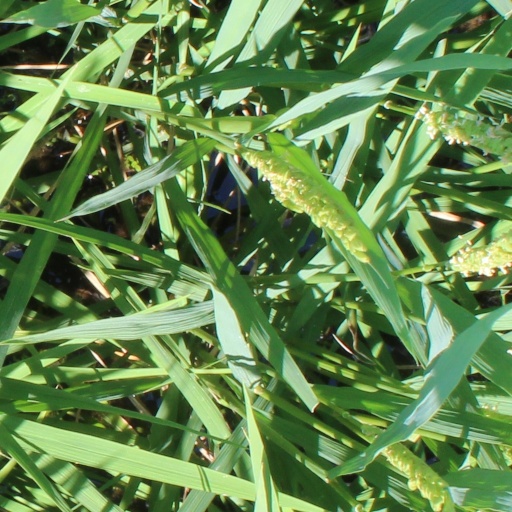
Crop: rice